Gorefield

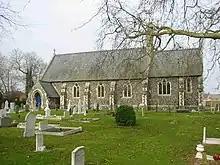
Gorefield, St Paul's Church

Gorefield is a village and civil parish in the Fenland district of Cambridgeshire, England.